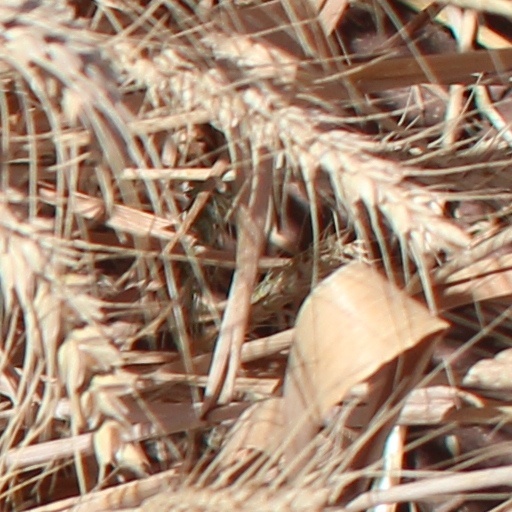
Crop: wheat